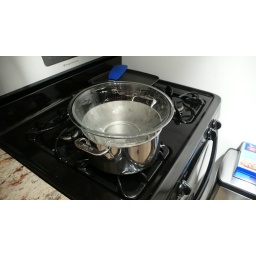
place the bowl over the water